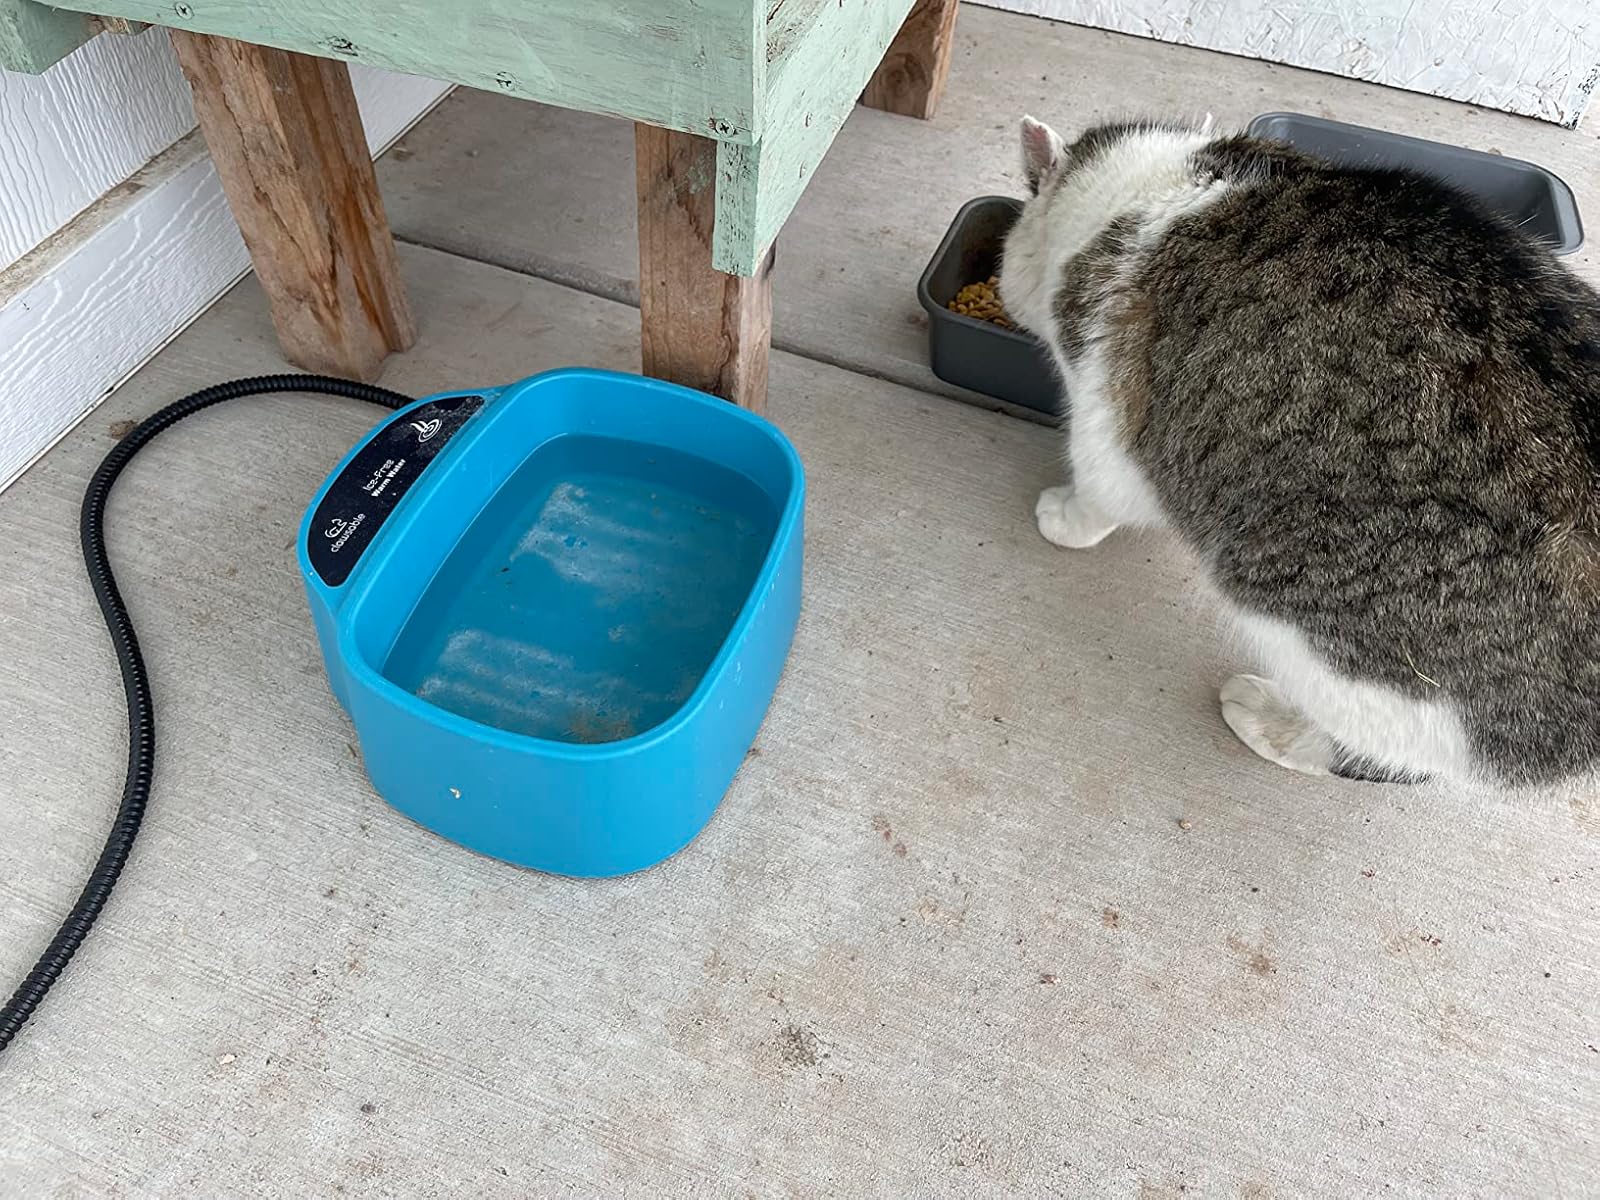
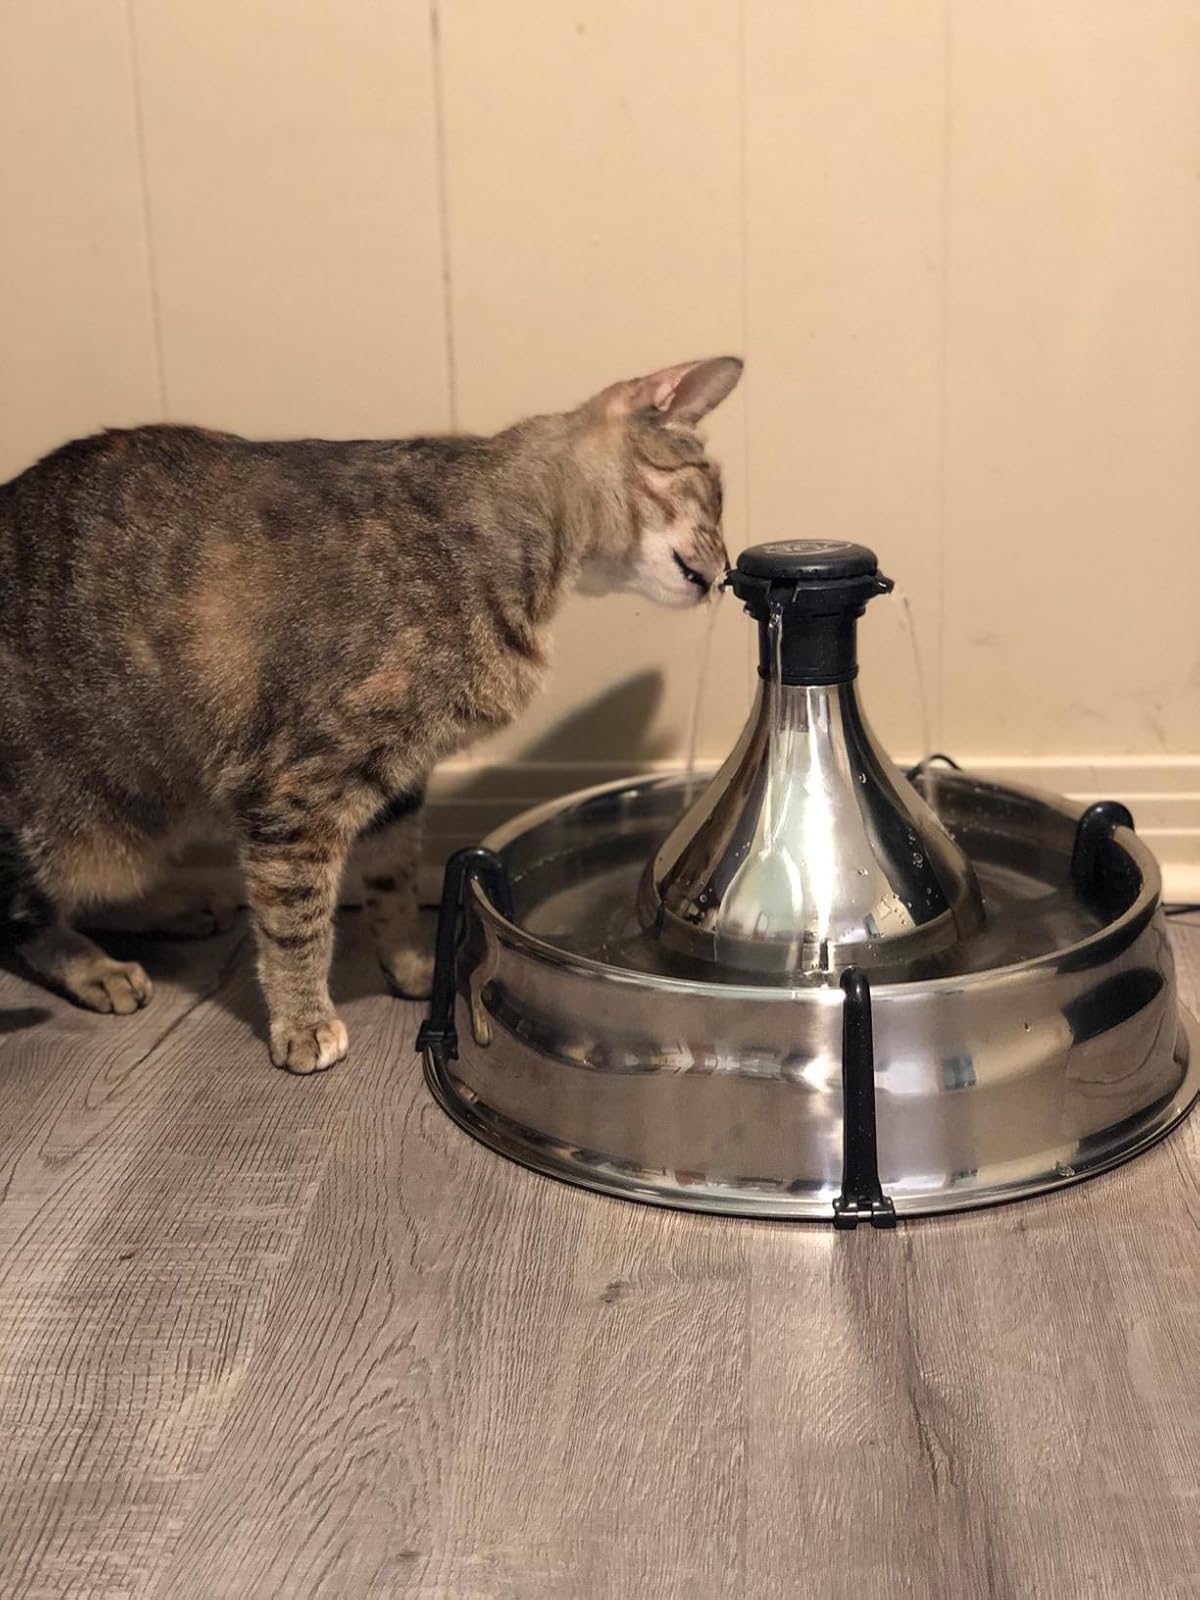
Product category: items_bowl
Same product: no